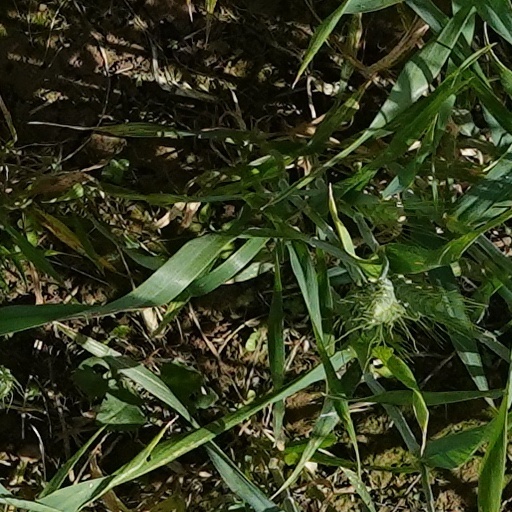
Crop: wheat